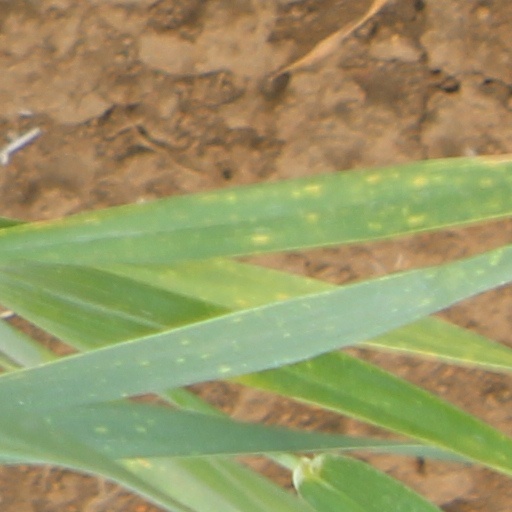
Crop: wheat